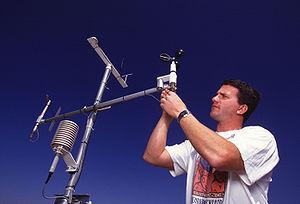
Une station météorologique, parfois désignée par synecdoque abri météorologique, est un ensemble de capteurs qui enregistrent et fournissent des mesures physiques et des paramètres météorologiques liés aux variations du climat, ces capteurs étant placés dans un boîtier, abri météorologique qui réalise l'équilibre thermique du thermomètre avec l'air et le protège du rayonnement solaire. Les variables à mesurer sont la température, la pression, la vitesse et direction du vent, l'hygrométrie, le point de rosée, la pluviométrie, la hauteur et le type des nuages, le type et l'intensité des précipitations ainsi que la visibilité. Les stations peuvent comporter des capteurs pour toutes ou une partie seulement de ces informations, selon leur type : agro-météorologique, d’aéroport, météoroutière, climatologique, etc.
Les instruments météorologiques sont des appareils de mesure utilisés pour enregistrer les valeurs des paramètres atmosphériques. Ils sont conçus pour fonctionner dans des conditions naturelles sous n'importe quelle zone climatique de manière fiable, donner des lectures stables sur une large plage de températures et dans des conditions de haute humidité ou avec des précipitations élevées. Ils ne doivent pas être affectés par le vent ou la poussière et les résultats des mesures prises à des différents temps et emplacements doivent être uniformes. Pour cela, ils sont fabriqués selon des standards internationaux homologués par l'Organisation météorologique mondiale et mis en place selon des critères bien précis pour que leurs lectures soient indépendantes des conditions locales.